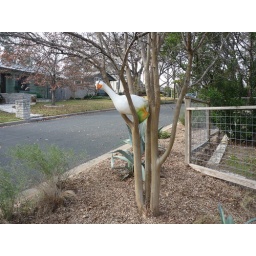
Plastic duck in a tree